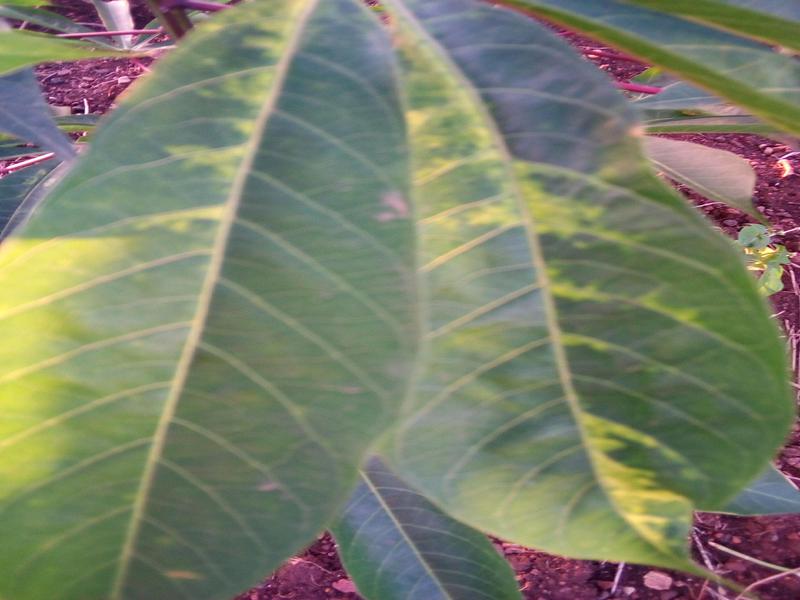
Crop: cassava
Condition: mosaic_disease